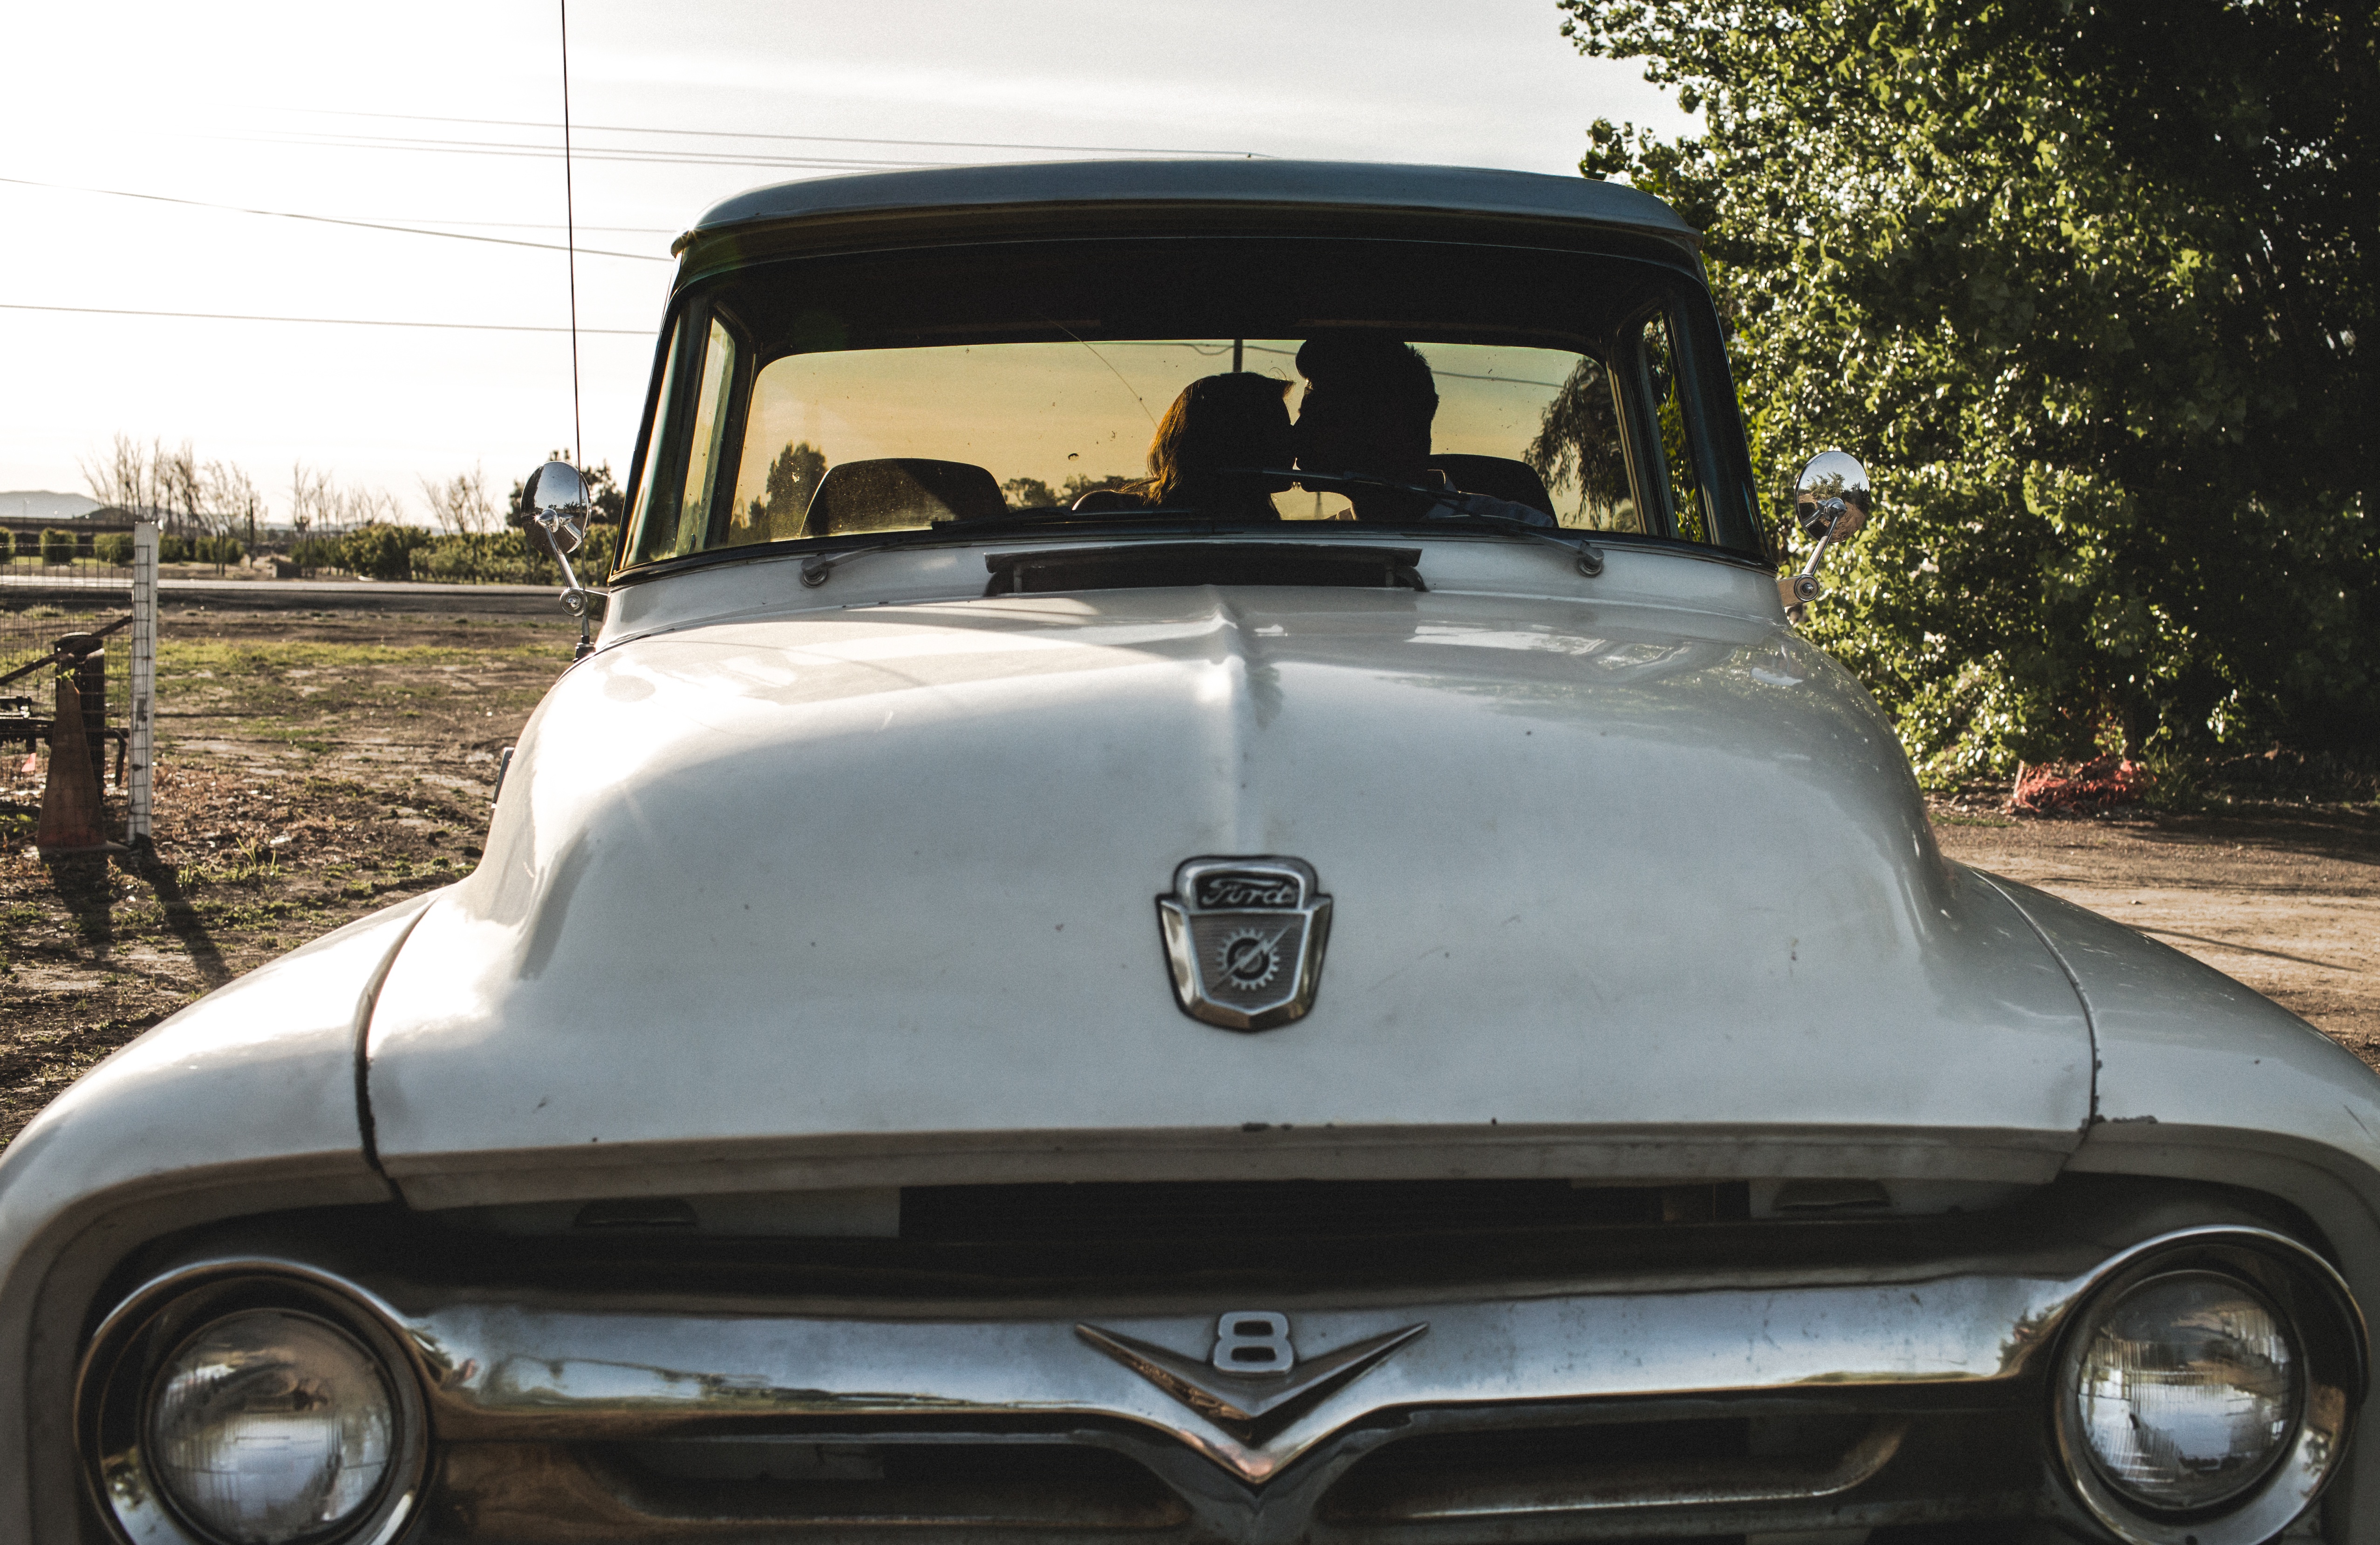
car, vintage, old, love, vehicle, couple, kissing, motor vehicle, vintage car, ford, sedan, classic, antique car, land vehicle, automobile make, automotive exterior, compact car, automotive design, luxury vehicle, mid size car